Demetrios Galanis

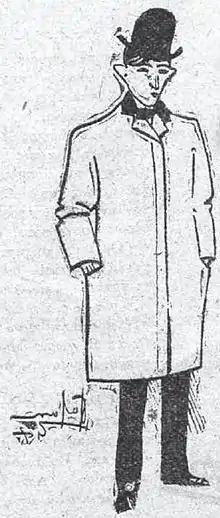
"Demetrios Galanis" by Georgios Roilos

Demetrios Galanis (17 May 1879, Athens – 20 March 1966, Paris) was an early twentieth-century Greek artist and friend of Picasso. In 1920, the year he completed his "Seated Nude" (private collection), he exhibited alongside such major figures of modern art as Matisse and Braque, while from 1921 on he also exhibited alongside Juan Gris, Dufy, Chagall, and Picasso.